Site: brandenburg
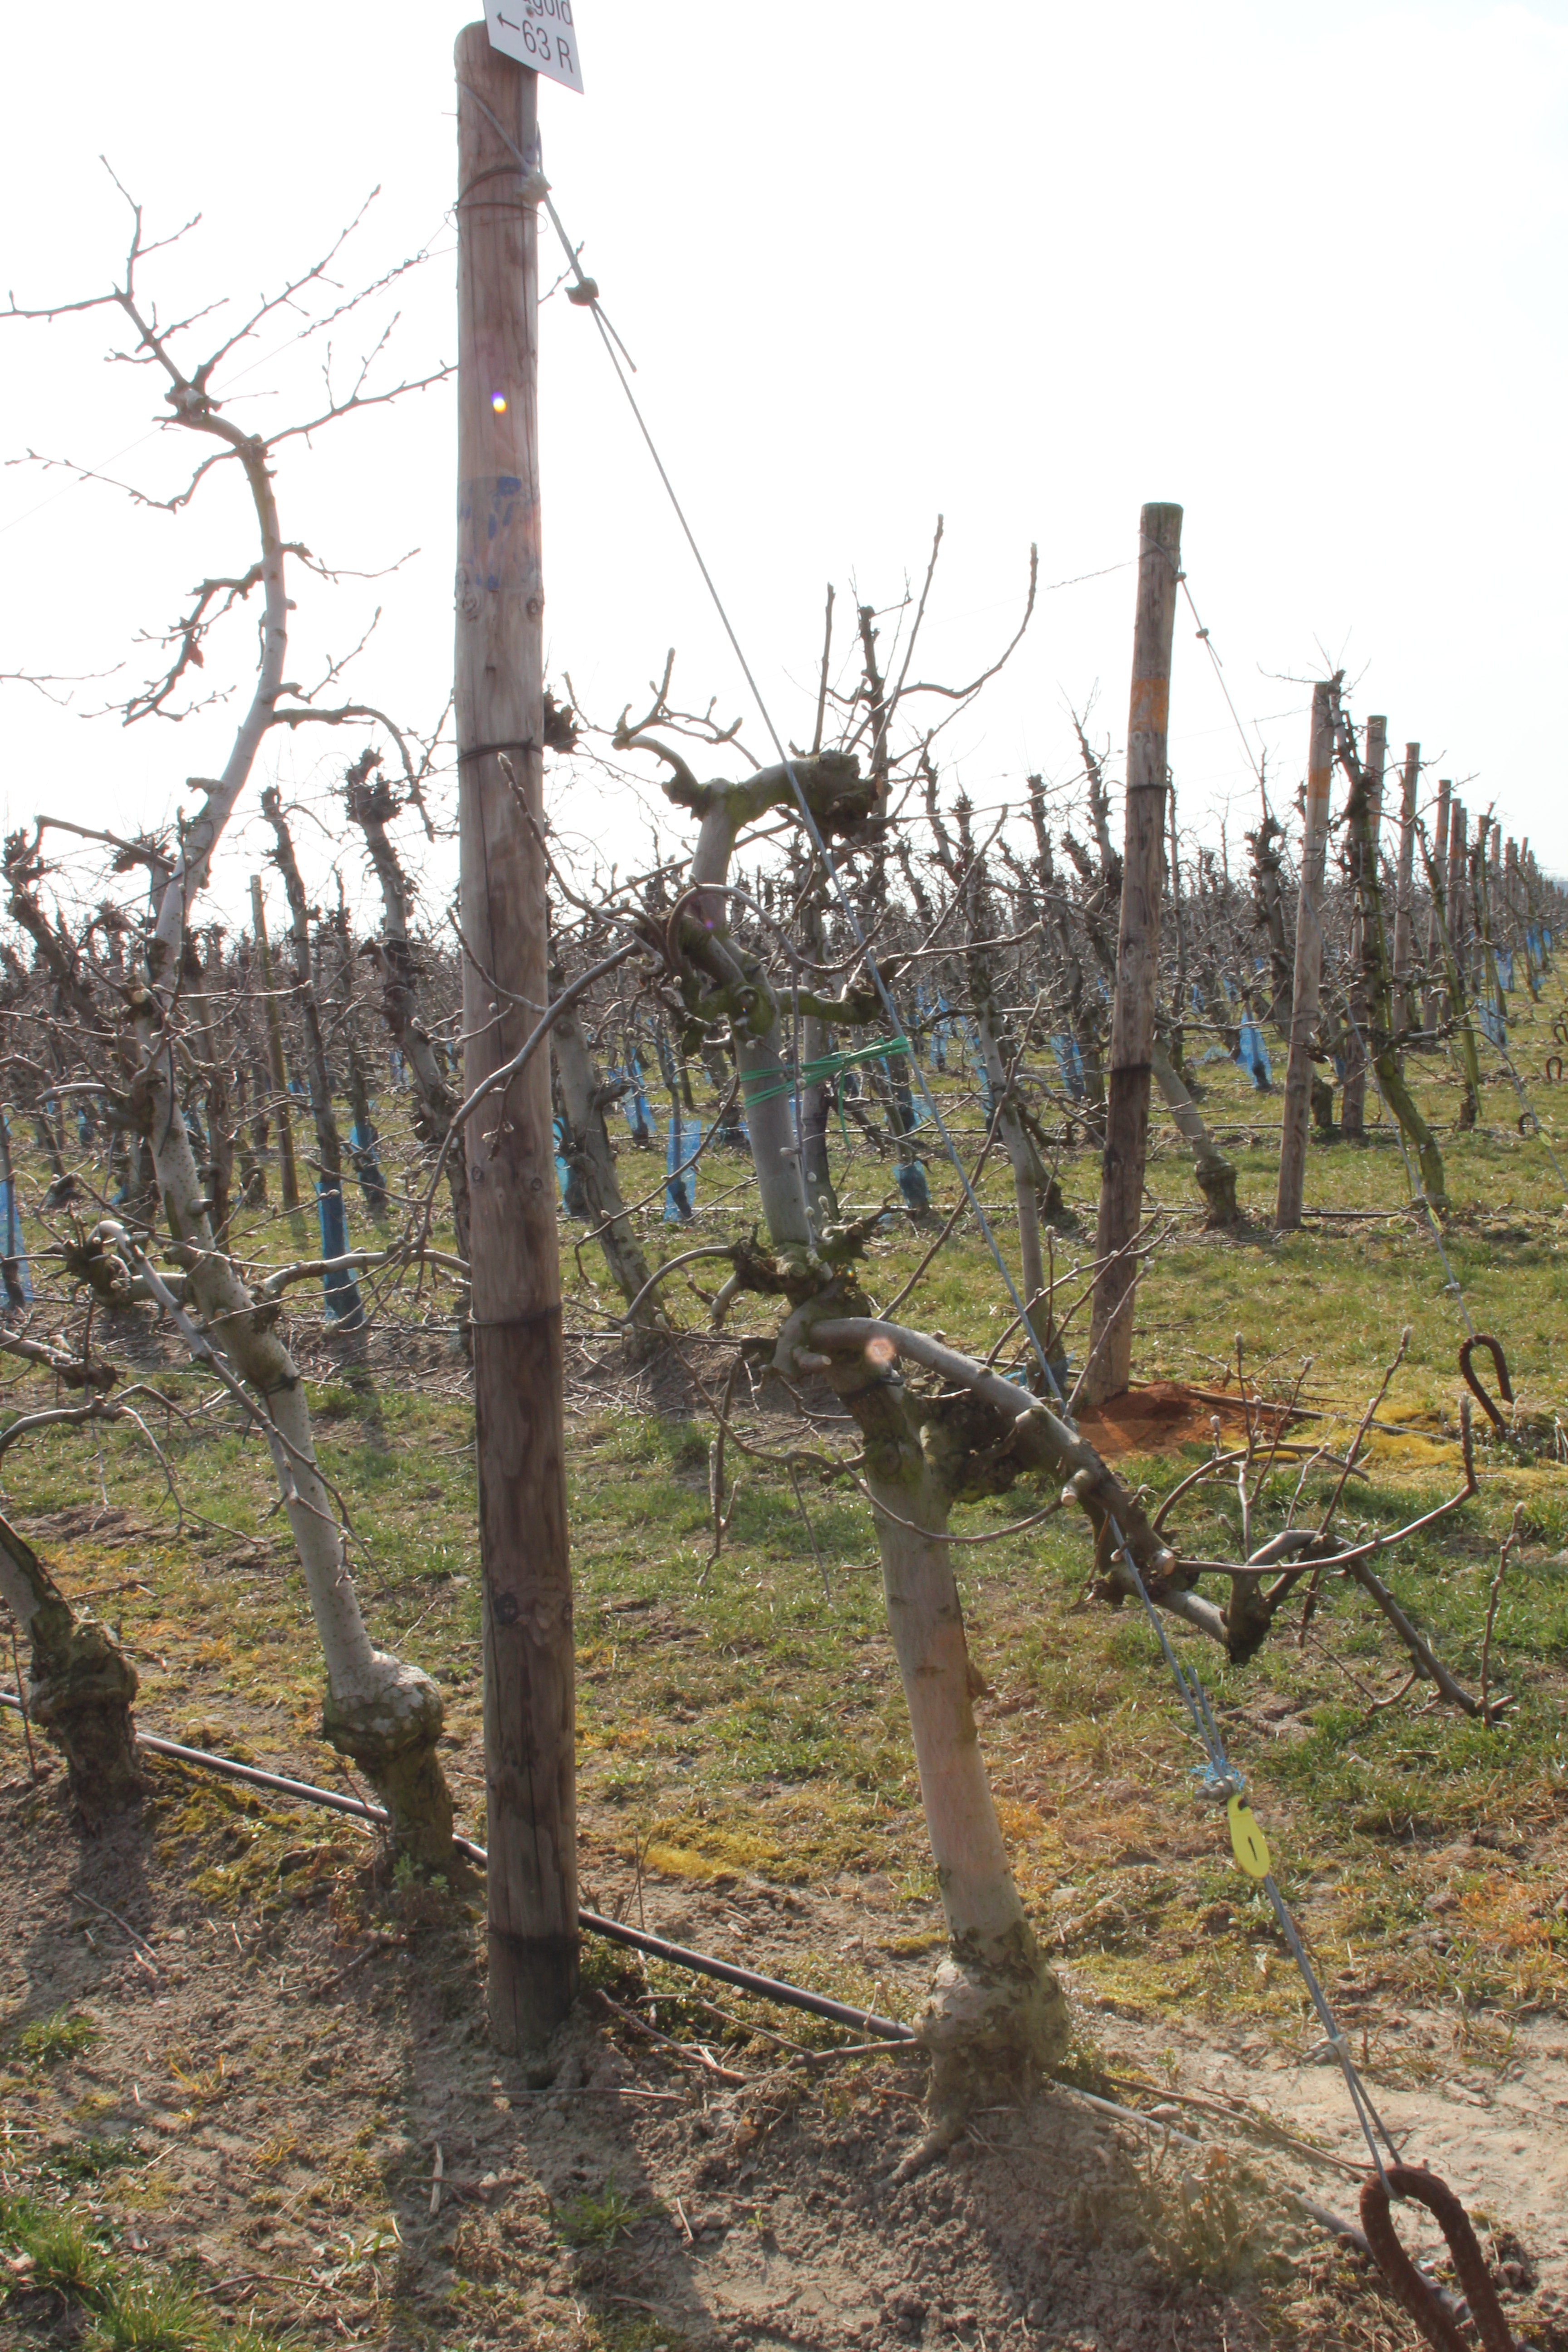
Growth stage (BBCH 03): Bud development